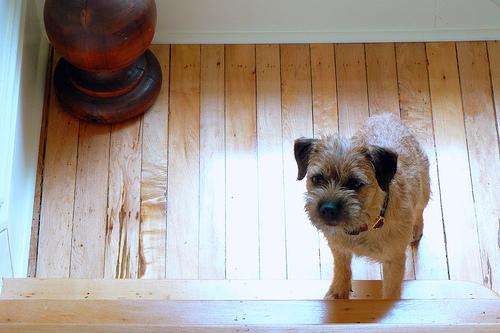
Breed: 206-n000007-Border_terrier